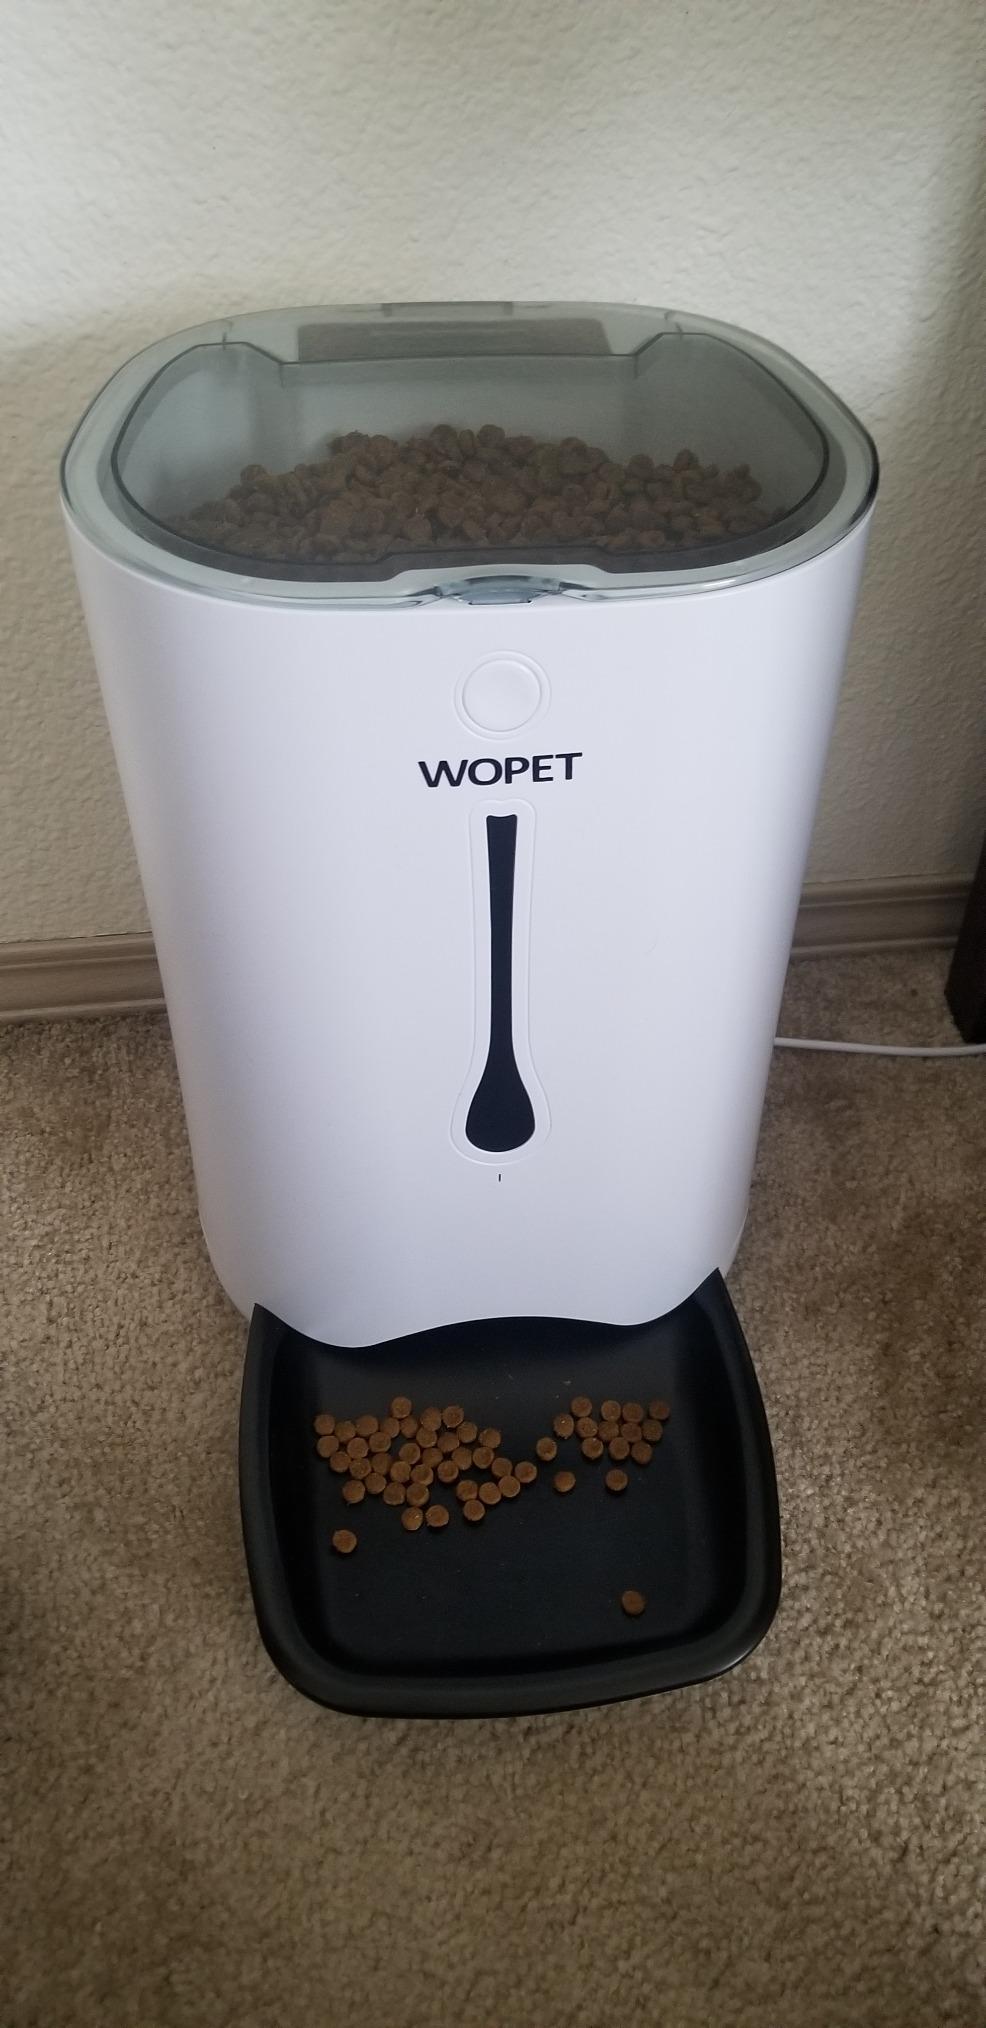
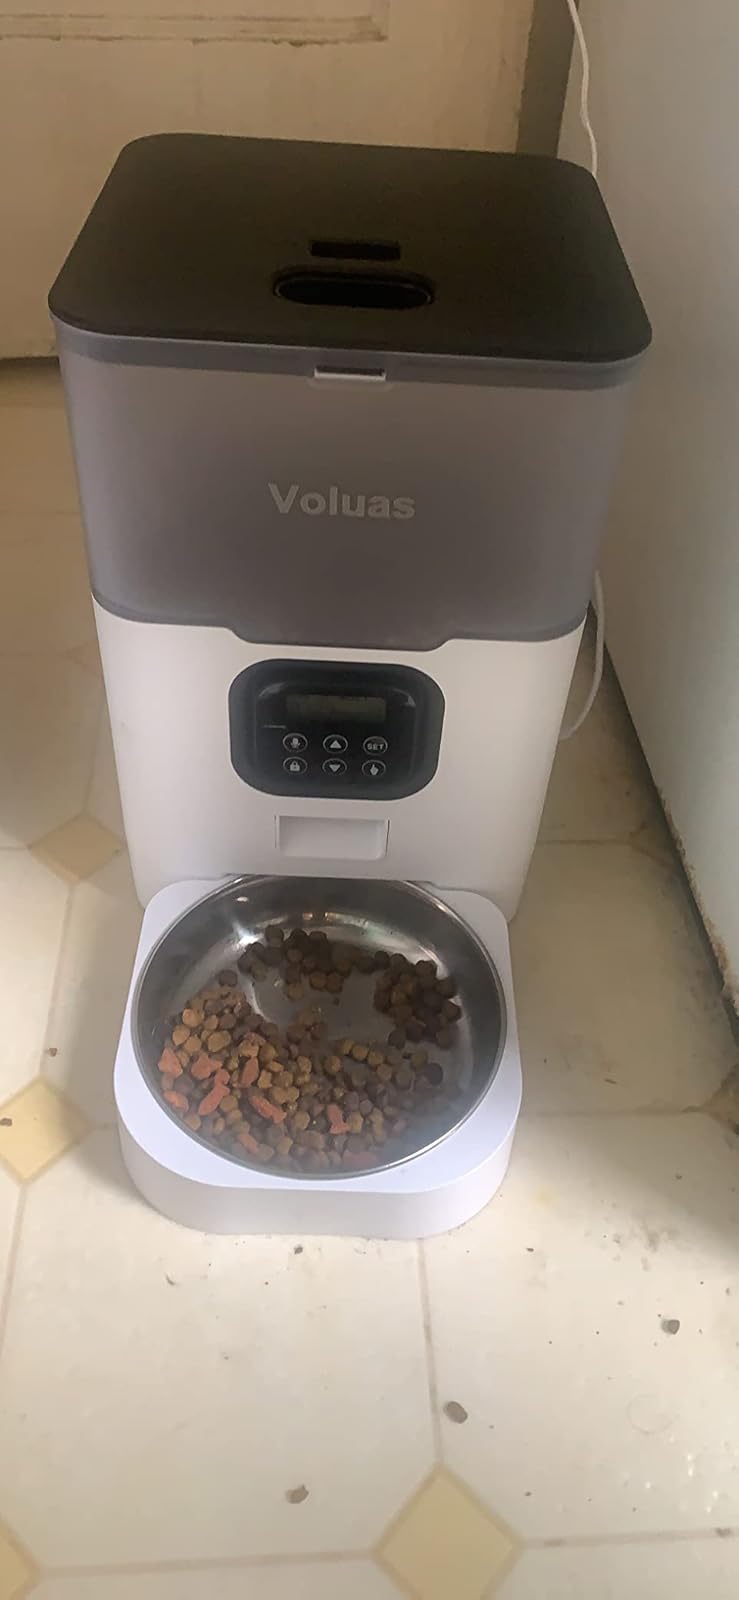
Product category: items_feeder
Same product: no